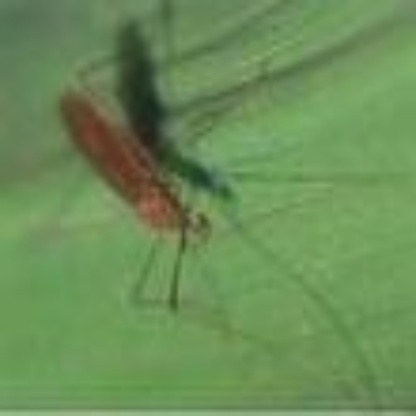
Nhãn: Sâu năn ( Muỗi hành )(Rice Gall Midge)